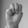
ASL letter: M